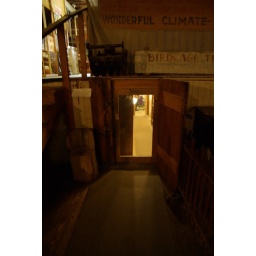
door under stage to poker tables